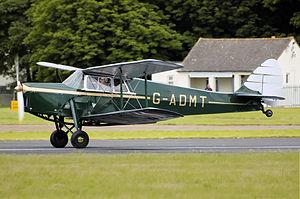
Le Vol du Frelon est un roman britannique de Ken Follett, publié en 2002.